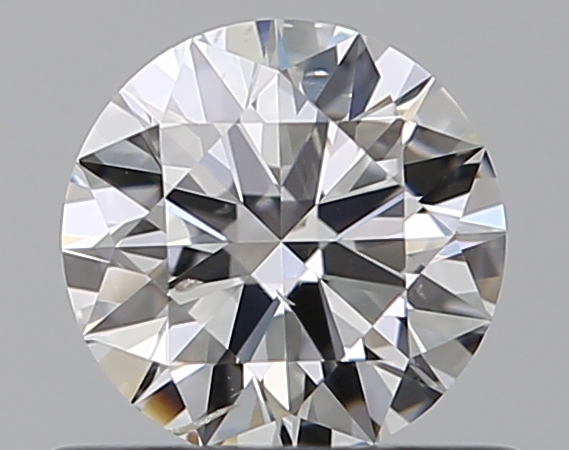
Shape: round
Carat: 0.5
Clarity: SI2
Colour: F
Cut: EX
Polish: EX
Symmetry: EX
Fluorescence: N
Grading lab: GIA
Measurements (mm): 5.13 x 5.15 x 3.08